Atiśa

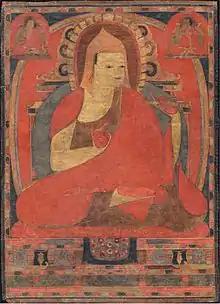
In this twelfth-century Tibetan depiction, Atiśa holds a long, thin palm-leaf manuscript with his left hand and making the gesture of teaching with his right hand. Produced in a Kadam monastery in Tibet, currently held in the Metropolitan Museum of Art.

Atish Dipankar Shrijnan (Sanskrit transliteration: Atīśa Dīpaṅkara Śrījñāna) (c. 982–1054 CE) was a Bengali Buddhist religious teacher and leader. He is generally associated with his body of work authored at Vikramaśīla Monastery in modern day Bihar, India. He was a major figure in the spread of 11th-century Mahayana and Vajrayana Buddhism in Asia and traveled to Sumatra and Tibet. Atiśa, along with this chief disciple Dromtön, is regarded as the founder of the Kadam school, one of the New Translation schools of Tibetan Buddhism. In the 14th century, the Kadam school was supplanted by the Gelug tradition, which adopted its teachings and absorbed its monasteries.